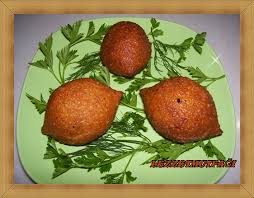
Yemek: icli_kofte